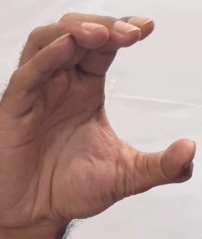
ASL sign: C